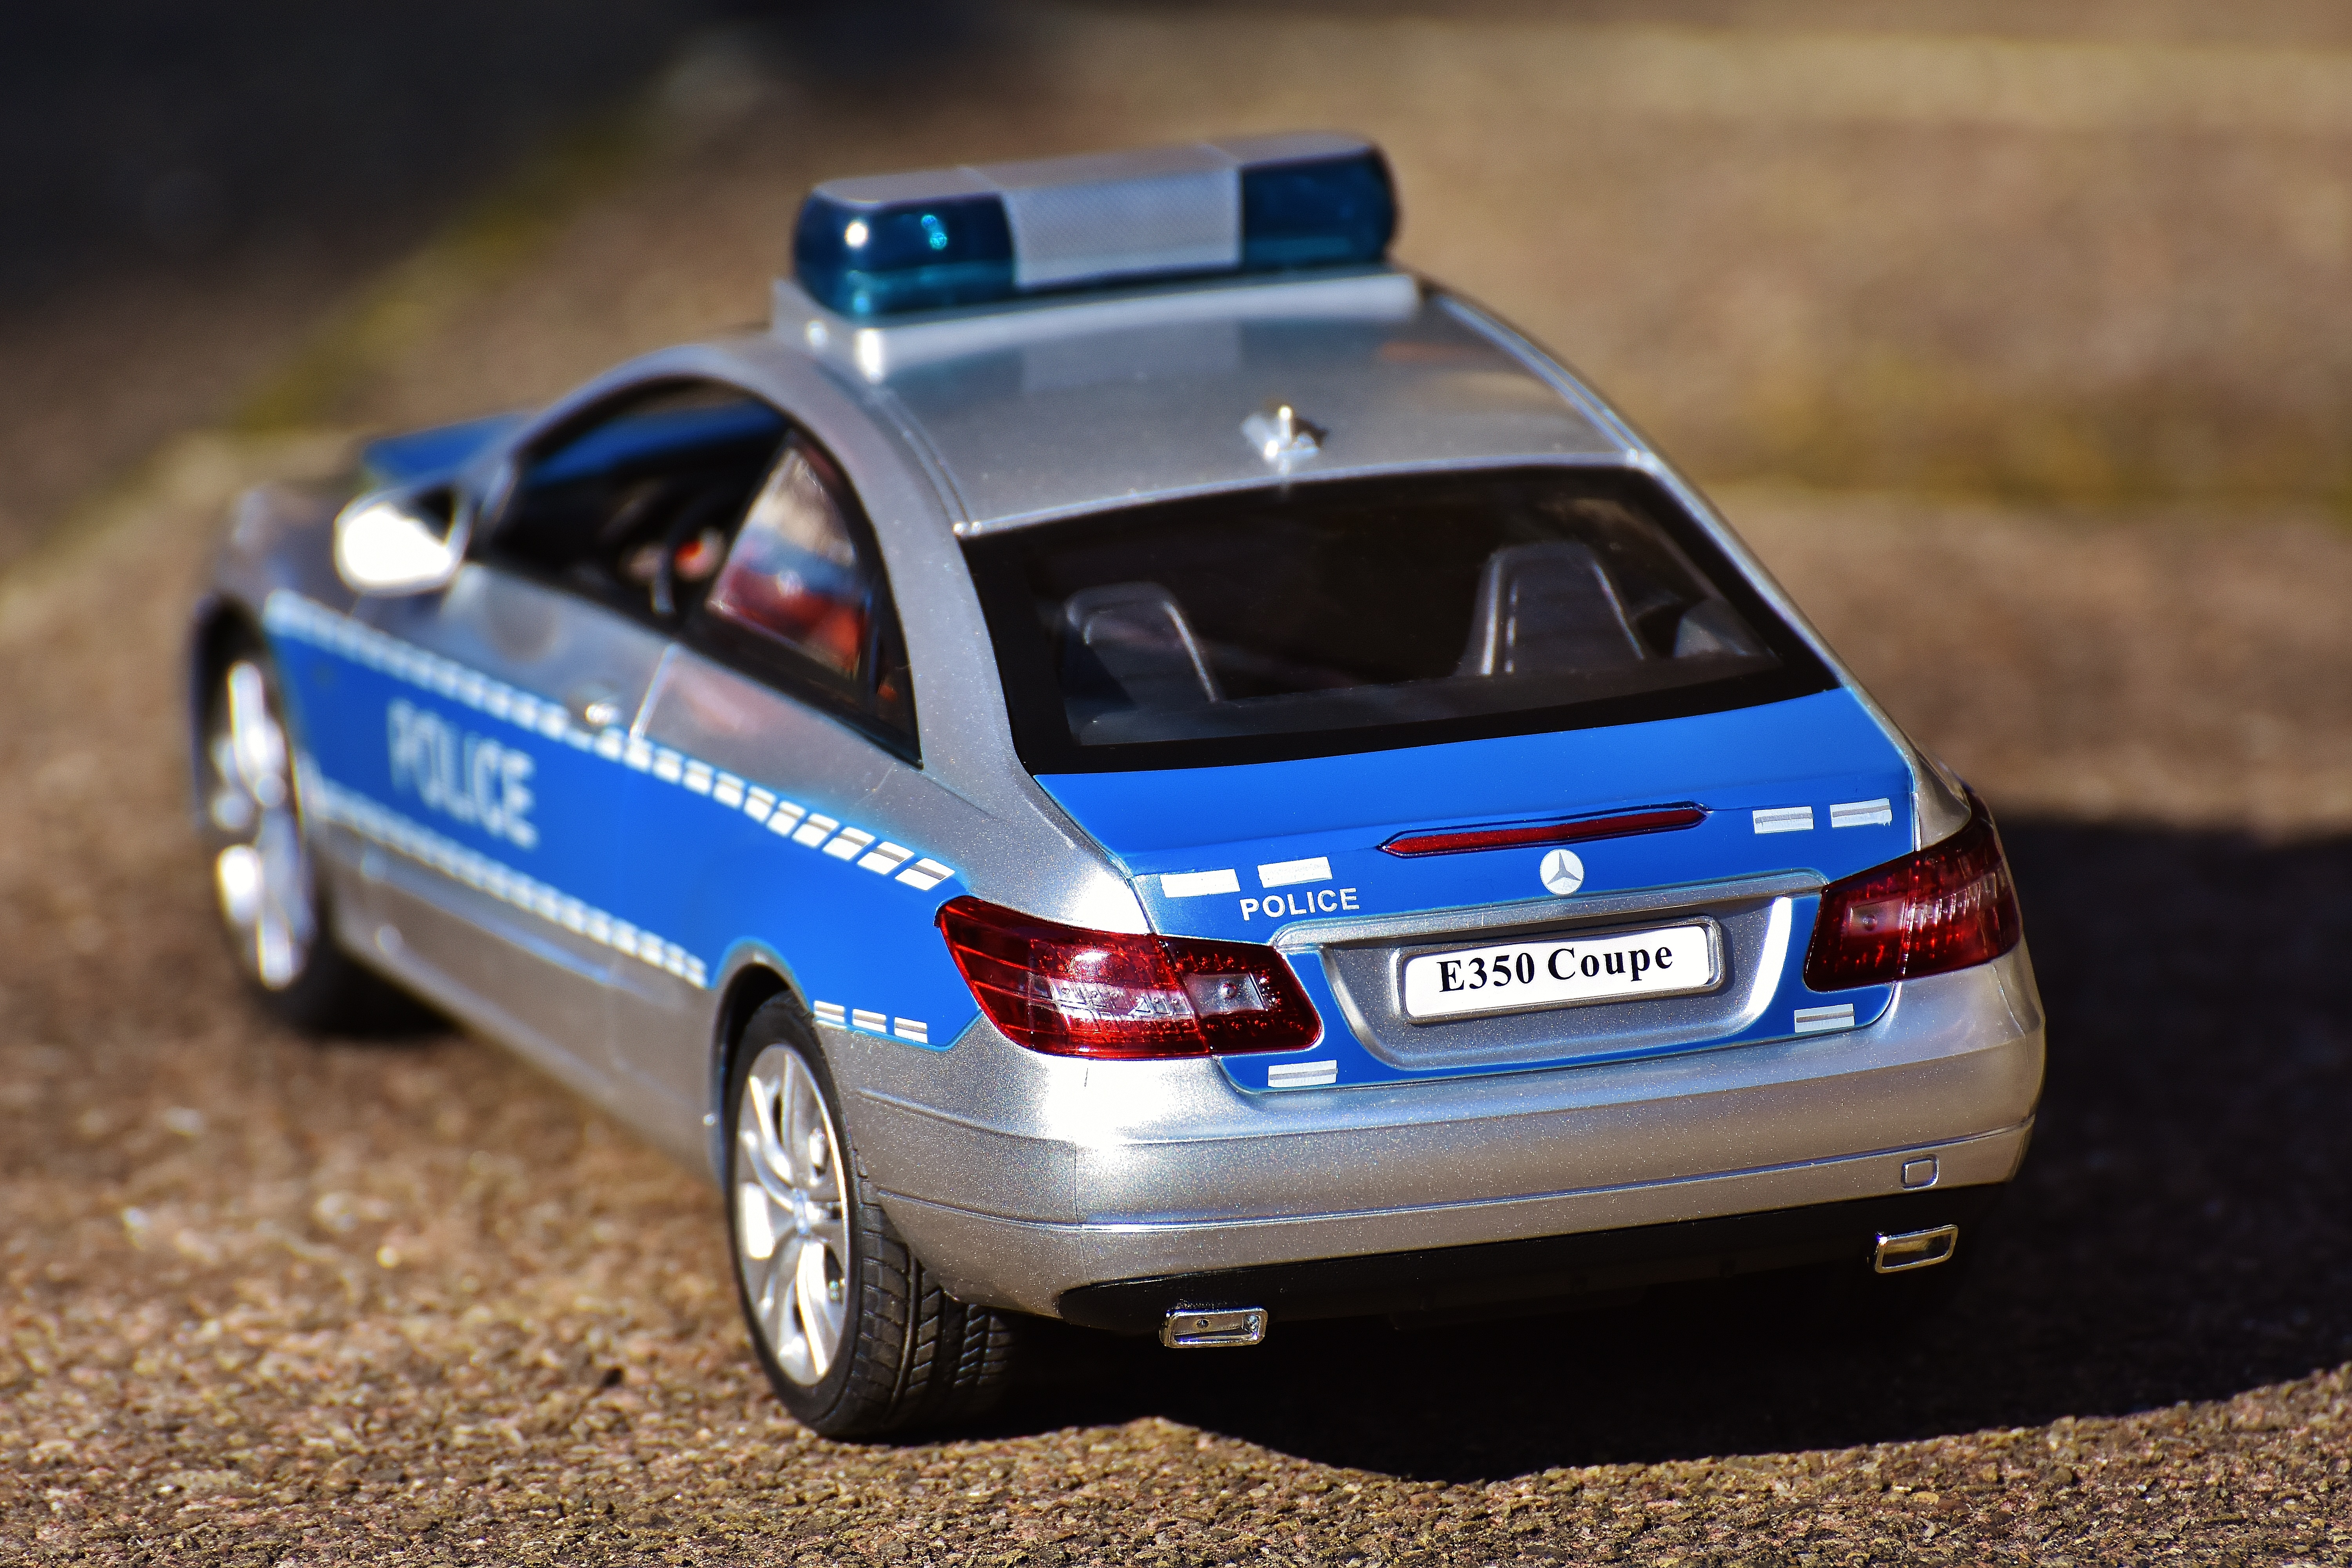
car, driving, vehicle, toys, police, mercedes benz, vehicles, toy car, model car, police car, patrol car, land vehicle, automobile make, automotive exterior, compact car, automotive design, vehicle registration plate